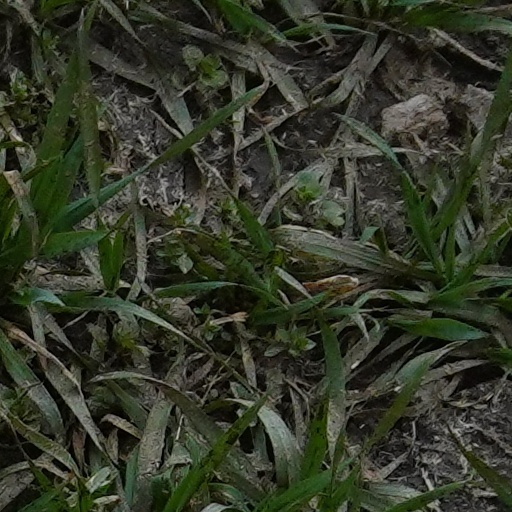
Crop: wheat